Volkstaat

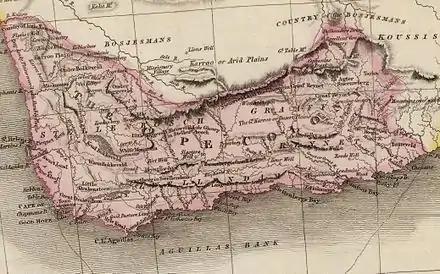
Map of the Cape Colony (now Western Cape) in 1809.

The Freedom Front has been the major political driving force for the formation of a Volkstaat. This Afrikaner-focused political party has representation in the national Parliament as well as several Provincial legislatures in South Africa. Support for this party however decreased to just under 140,000 votes, being less than 1% of the total votes cast (approximately 20% among registered Afrikaner voters) by the 2004 national elections. The Freedom Front advocates following the Belgium, Canada and Spain models of granting territorial autonomy to linguistic minorities, believing it the only way to protect the rights of Afrikaner people. Under this policy, they proposed that a mostly uninhabited chunk of land in the Western Cape and Northern Cape, stretching from the Atlantic Ocean near Vredendal, to the Orange River at Orania, would be developed into an Afrikaner homeland. As of 2024, the FF+ no longer explicitly supports the creation of a Volkstaat, but it does support Cape Independence, which is often seen as a separatist movement for Afrikaans speakers at large (rather than exclusively Afrikaners).